Melaleuca osullivanii

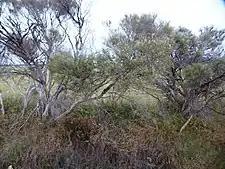
Habit at the type location near Busselton

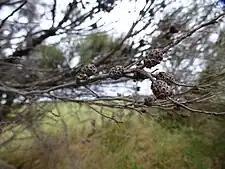
Fruit

"Melaleuca osullivanii" was first formally described in 2004 by Lyndley Craven and Brendan Lepschi in "Australian Systematic Botany". The specific epithet ("osullivanii") is a reference to Wayne O'Sullivan who has contributed to studies of "Melaleuca" species in the field.